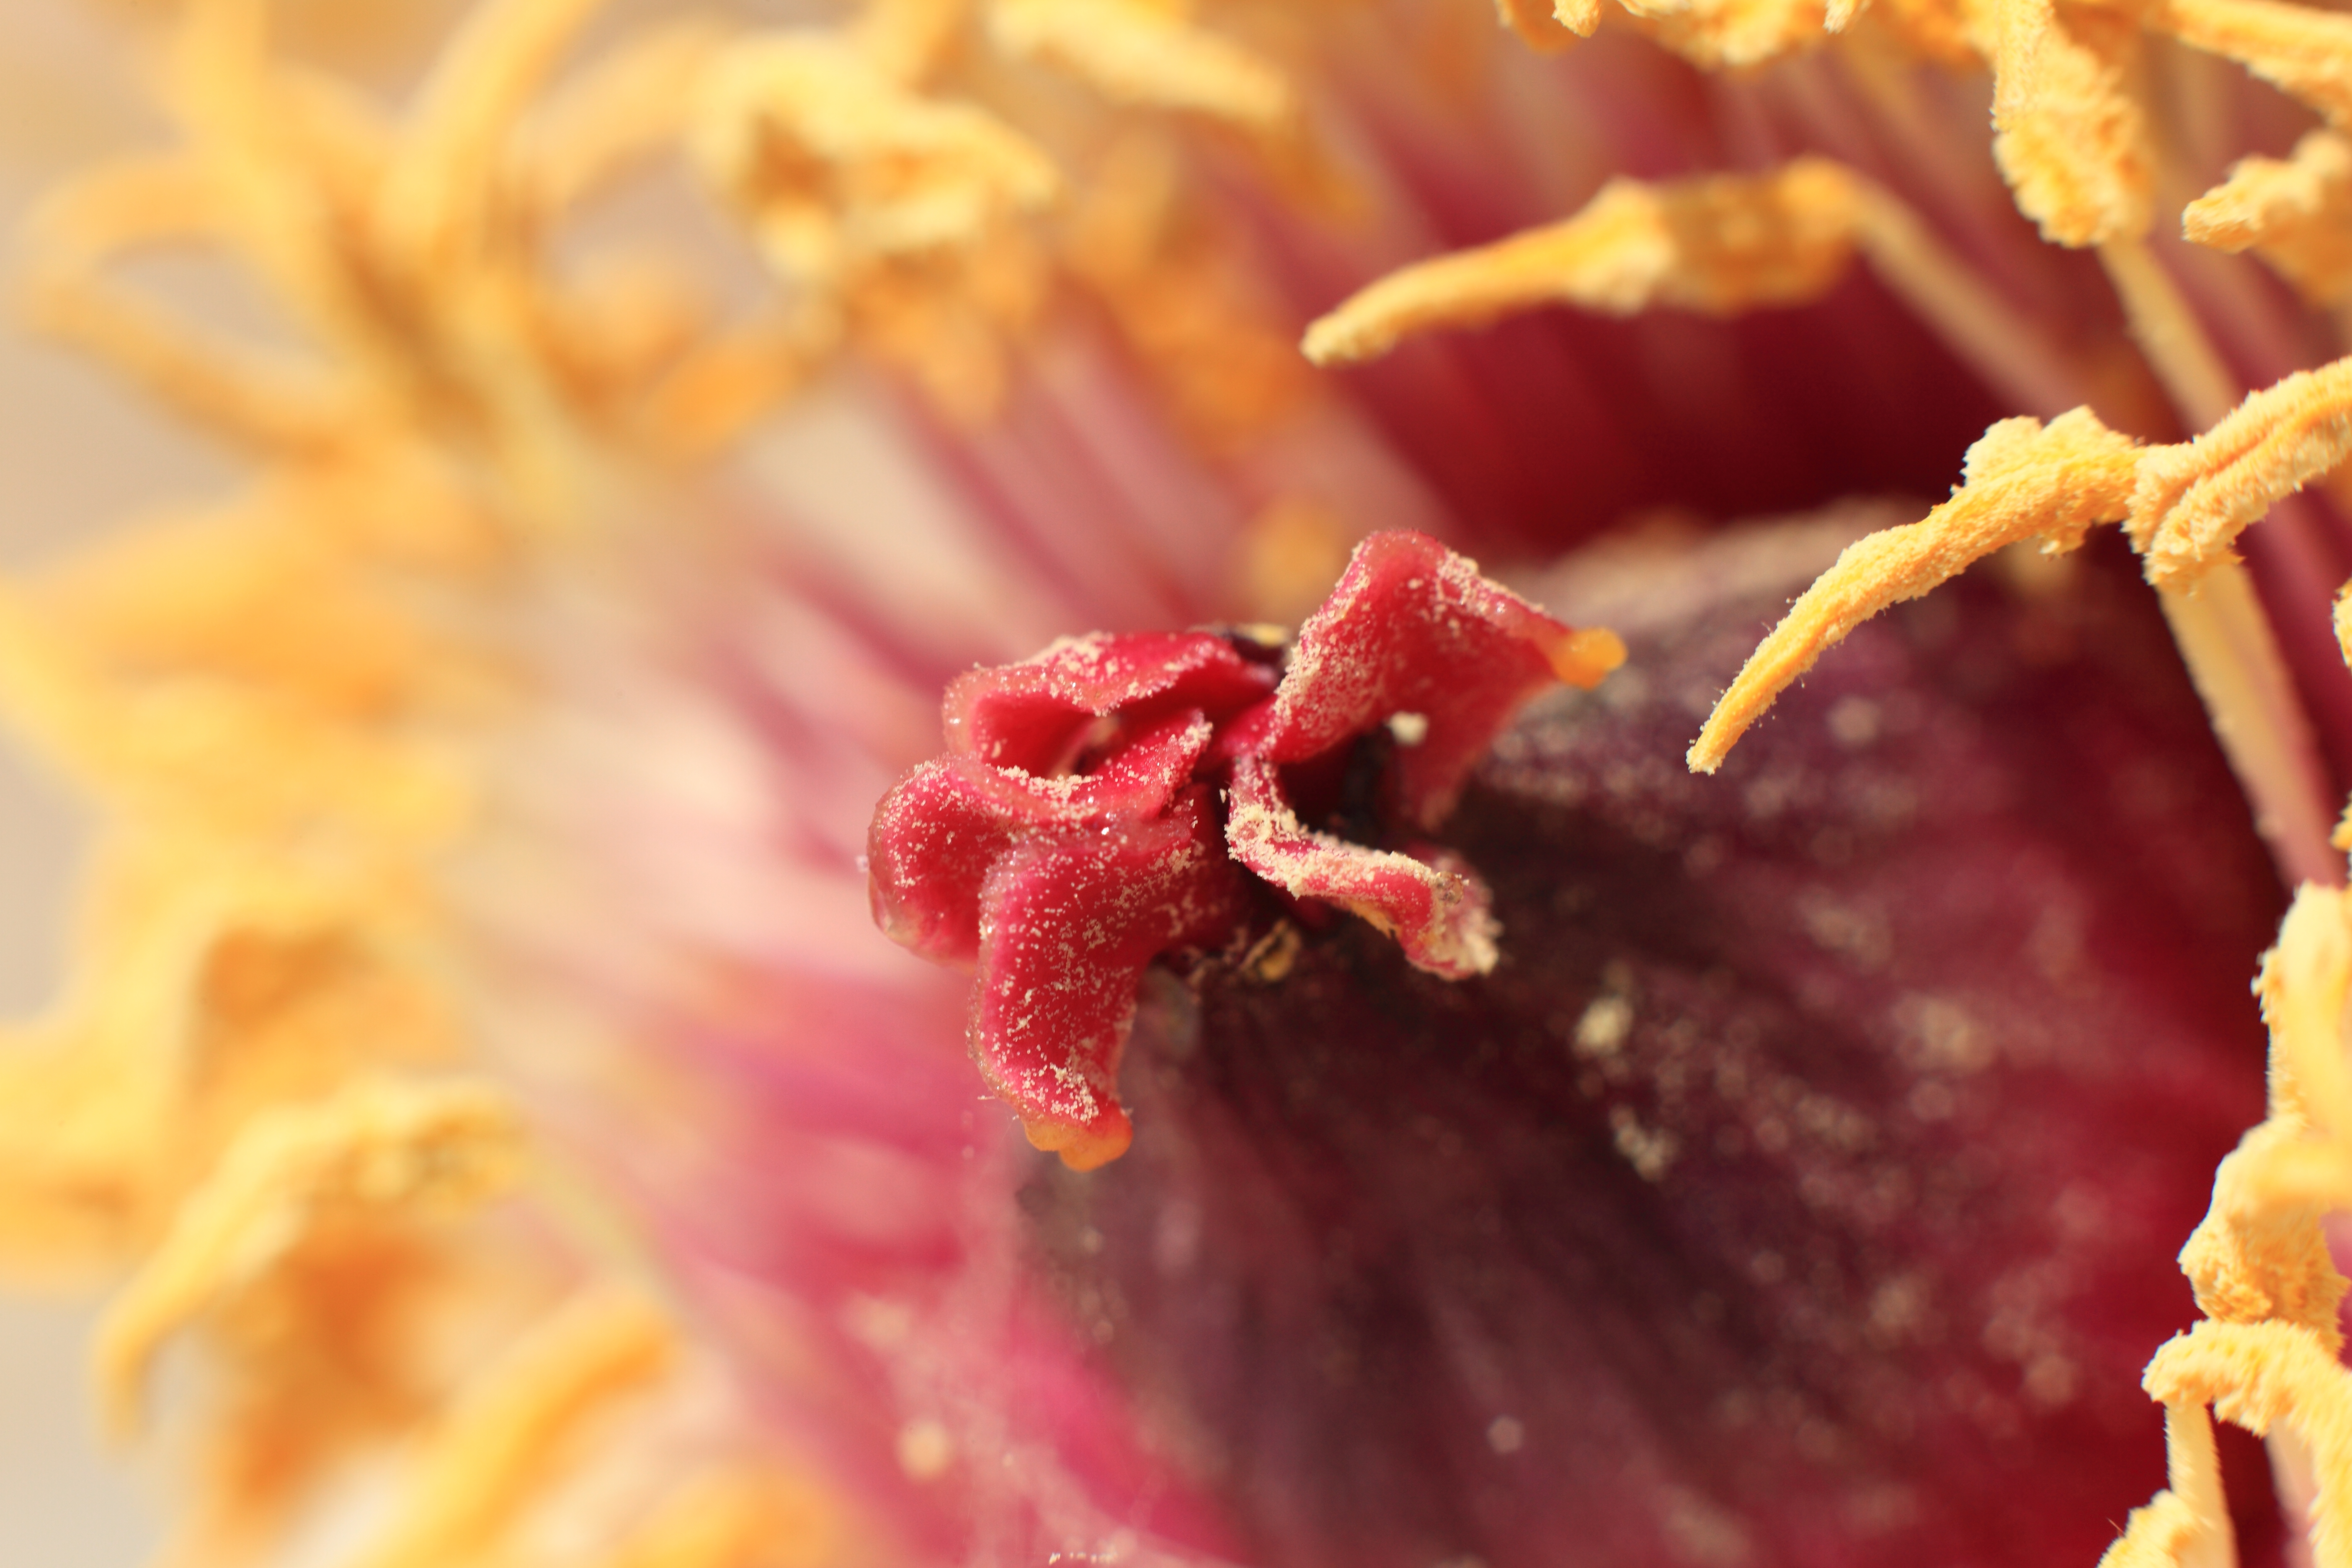
blossom, plant, photography, leaf, flower, petal, pollen, food, high, red, produce, color, autumn, yellow, flora, close up, 5d, hires, markii, hi, res, resolution, peony, paeonia, suffruticosa, macro photography, flowering plant, land plant